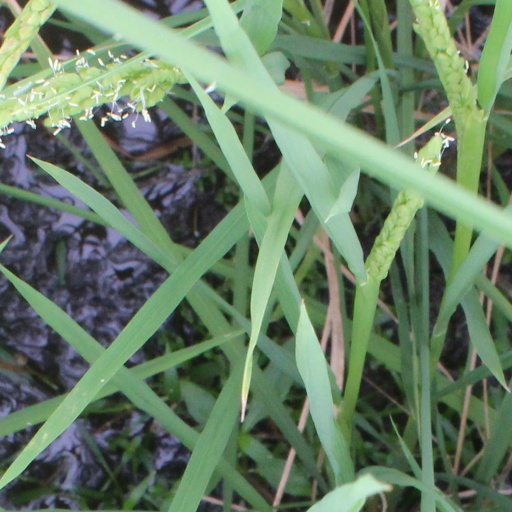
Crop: rice